Harry Trott

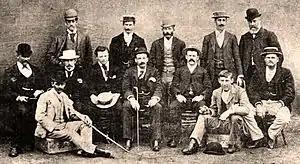
The Australian team pictured during the summer of 1894–95. Harry Trott is at the far left of the middle row, and his younger brother Albert is seated at front, on the right.

On his return to Australia, Trott's batting continued to improve. He scored 172 runs for an Australian XI against New South Wales, his maiden century in first-class cricket. The "Sydney Morning Herald" wrote that the innings "... stamped him as a batsman of the highest class". In first-class matches, Trott posted 507 runs (at 39.00 average) and claimed 25 wickets (at 17.44 average) for the summer, and hit a double century in a club match against Melbourne. Another good all-round season in 1889–90 ensured his place for the next trip to England.